Swarmz

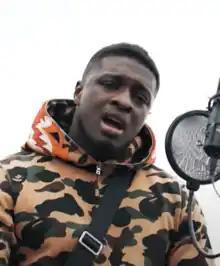
Scott on Mixtape Madness in 2018

Brandon Montel Scott (born 11 September 1996), known professionally as Swarmz, is an English rapper and professional boxer.